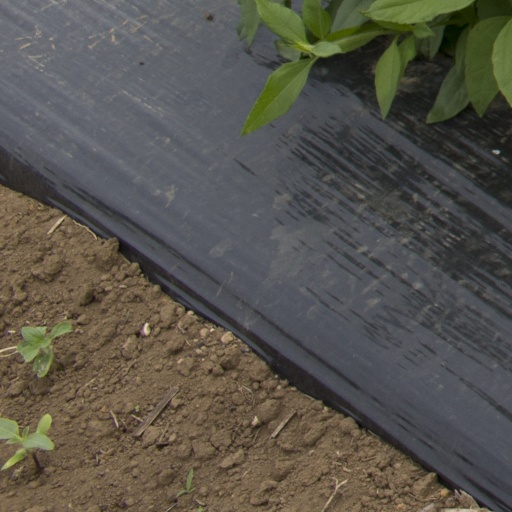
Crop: Jerusalem artichoke